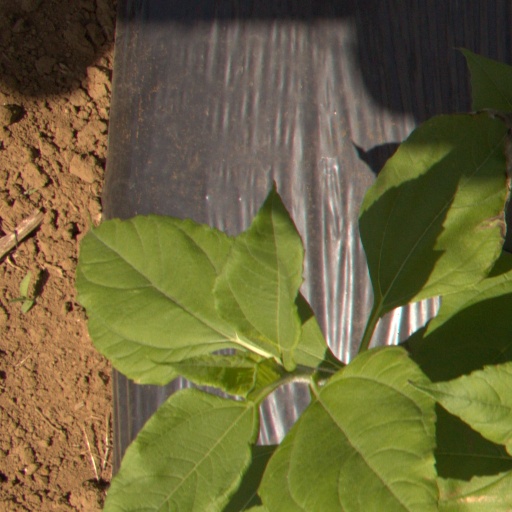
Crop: Jerusalem artichoke